Dnipro

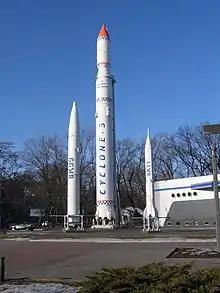
A Yuzhmash produced Tsyklon-3 rocket, flanked by an RT-20P and R-11 Zemlya on display in Dnipro's "Rocket Park".

Dnipropetrovsk was under Nazi German occupation from 26 August 1941 to 25 October 1943. The city was administered as part of the "Reichskommissariat Ukraine." The Holocaust in Dnipropetrovsk reduced the city's remaining Jewish population, estimates for which range from 55,000 to 30,000, to just 702. In just two days, 13–14 October 1941, the Germans killed 15,000.